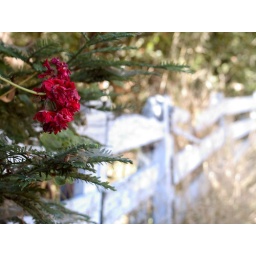
I usually don't take pictures of flowers but I thought this was nice with a broken fence in the background.